Herbert Pepper

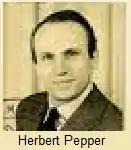

Born in Brest, he was the main composer of the national anthem of Senegal, "Le Lion rouge", and that of the Central African Republic, "La Renaissance". He also served in World War II. He died in Châteauneuf-Grasse.